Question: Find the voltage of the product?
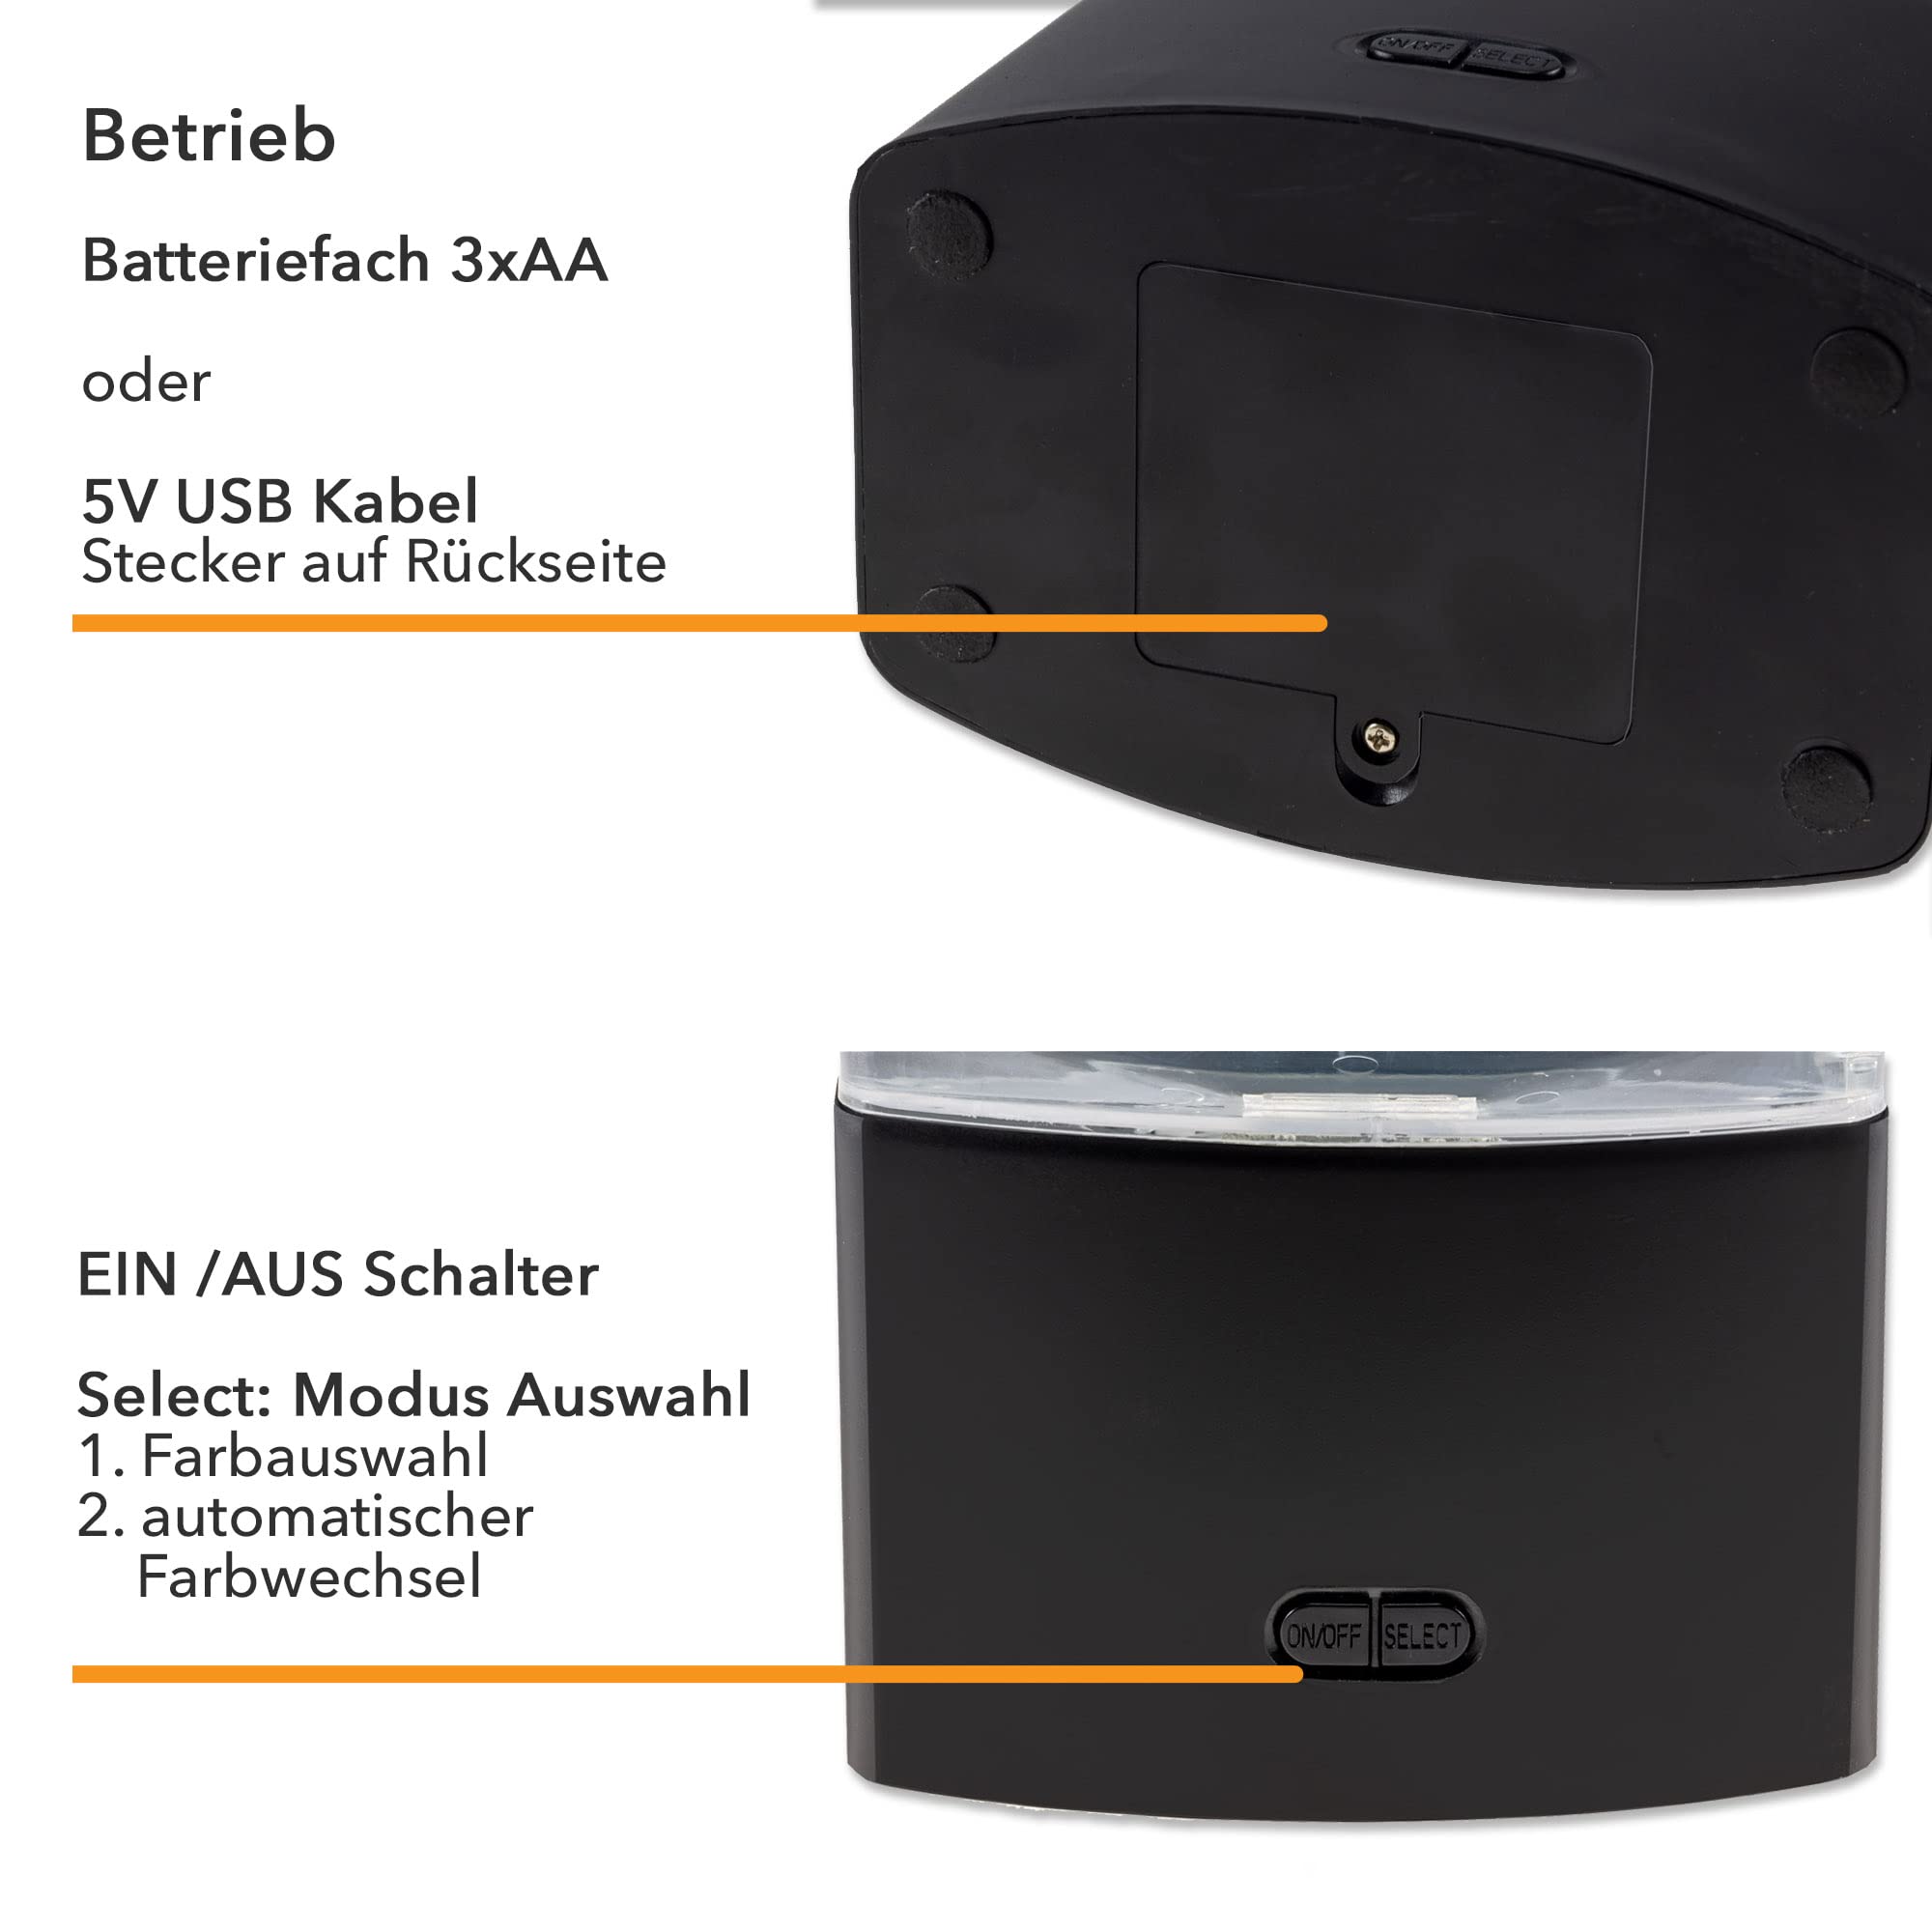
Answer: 5.0 volt